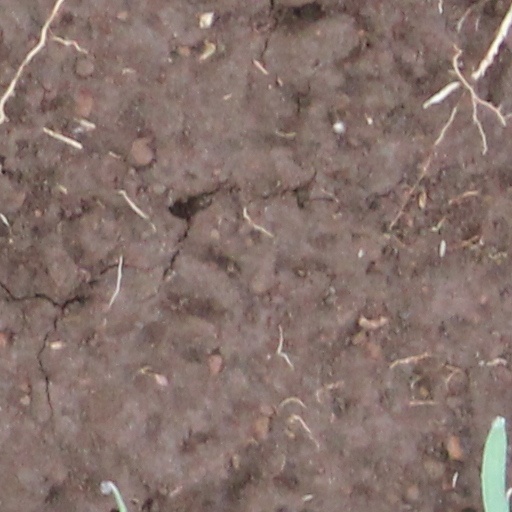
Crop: wheat